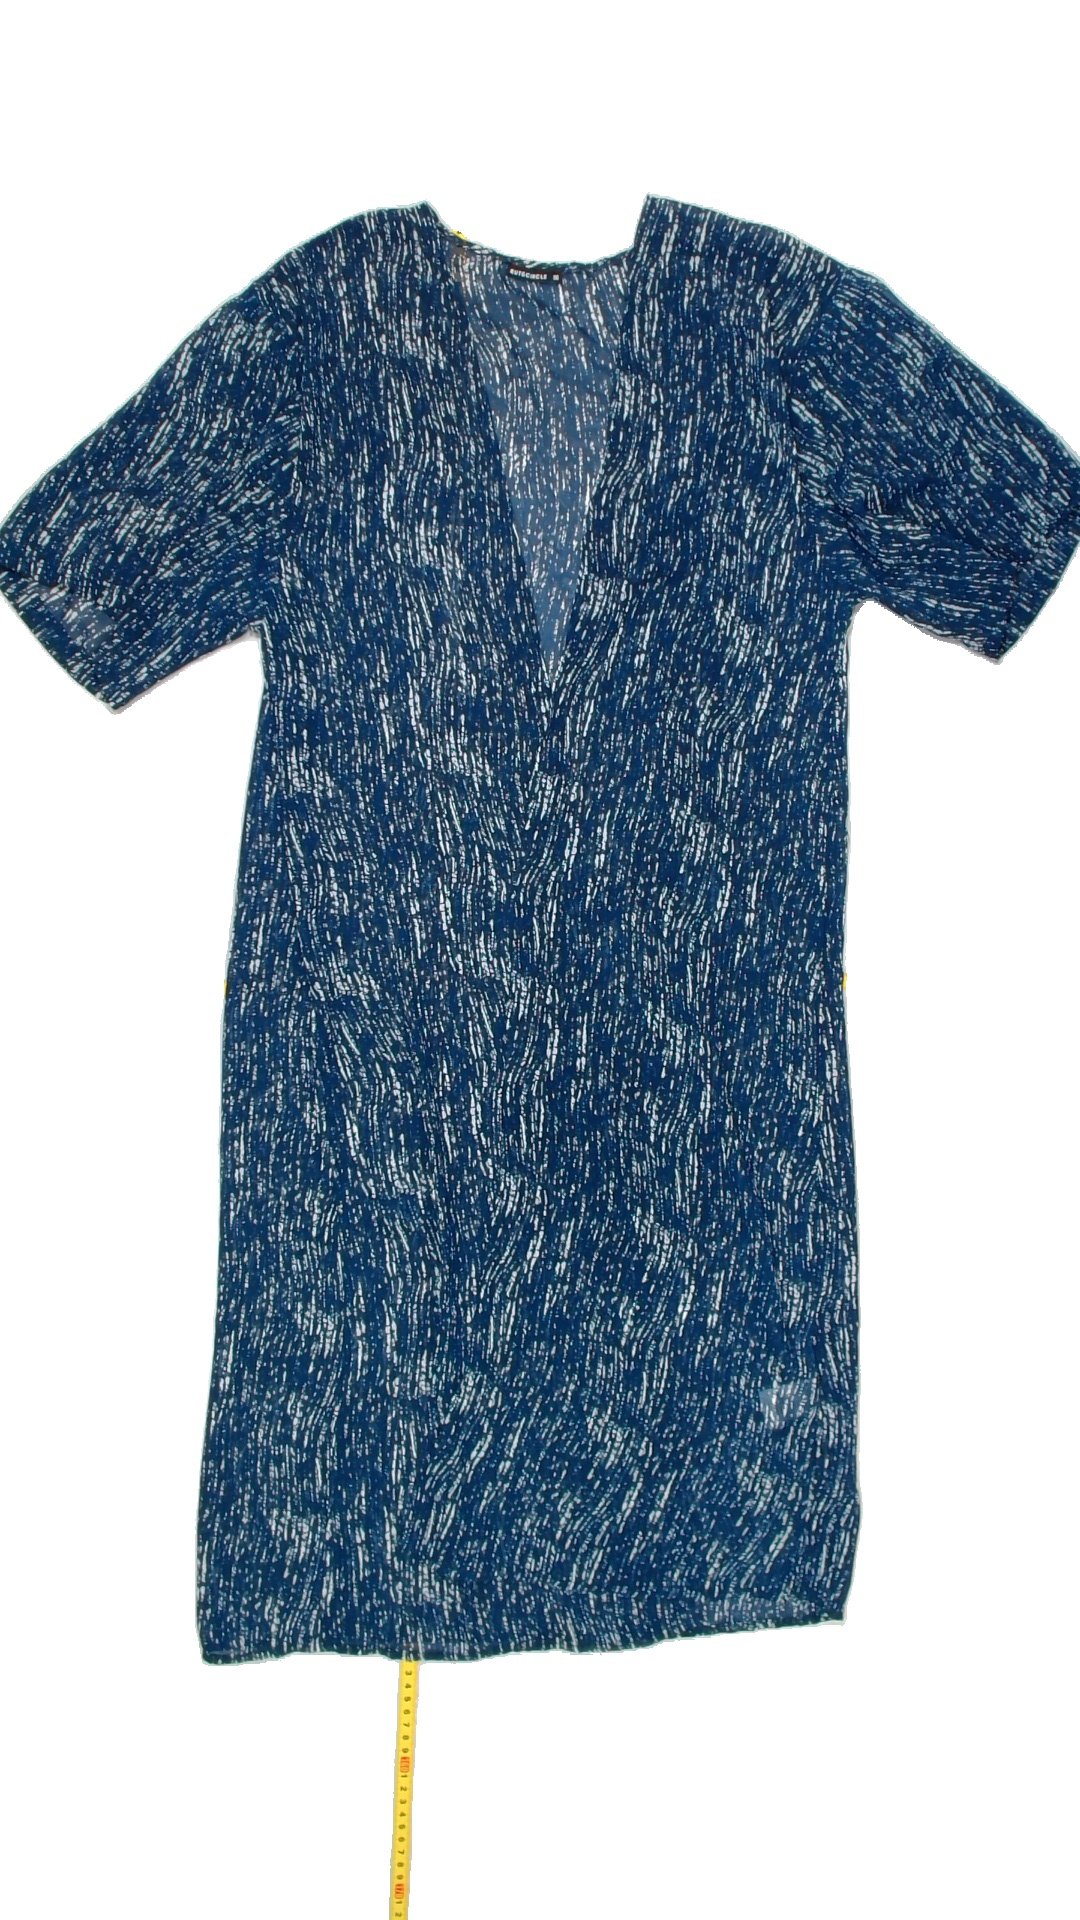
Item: Cardigan (Ladies)
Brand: Not Applicable
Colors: Multicolor
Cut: Long
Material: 100%polyester
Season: All
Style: No trend
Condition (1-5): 5
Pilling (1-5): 5
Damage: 0
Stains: No
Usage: Reuse
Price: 50-100